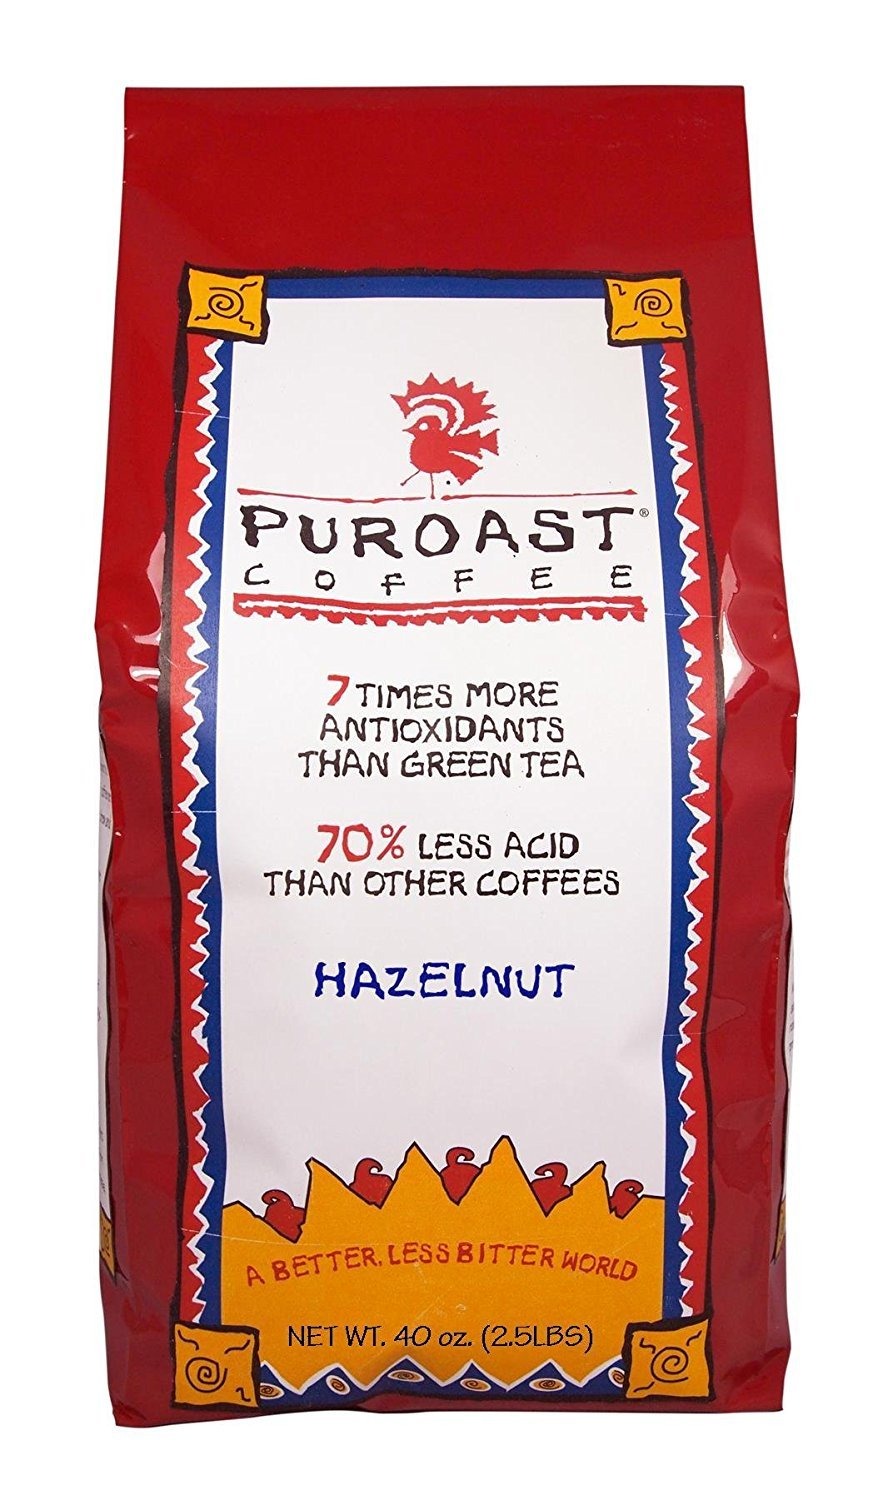
Item Name: Puroast Low Acid Coffee Whole Bean | Hazelnut Whole Bean | Medium Roast | High Antioxidants & High pH |No Bitter Aftertaste | Reduced Heartburn & GERD | Suitable for Cold Brew - 2.2 LB
Bullet Point 1: 70% Less Acid: Enjoy a smooth, flavorful coffee with significantly reduced acid, perfect for those with sensitive stomachs.
Bullet Point 2: Rich in Antioxidants: Packed with antioxidants, Puroast Coffee helps boost wellness with 7x more antioxidants than green tea.
Bullet Point 3: Gut-Friendly: Low-acid formula supports digestive health without sacrificing taste or aroma
Bullet Point 4: Pure Coffee, No Additives: Made from premium, all-natural coffee beans without any additives or preservatives.
Bullet Point 5: Smooth & Full-Bodied Flavor: Enjoy a balanced, medium roast blend that’s gentle on the stomach yet bold in taste.
Bullet Point 6: Ideal for All Brewing Methods: Suitable for drip, French press, Keurig-compatible pods, and espresso machines.
Bullet Point 7: Sustainably Sourced: Puroast uses 100% renewable fuels in our clean tech roasting process. Carbon Nuetral
Value: 40.0
Unit: oz

Price: 11.19